Annelies Van Doorslaer

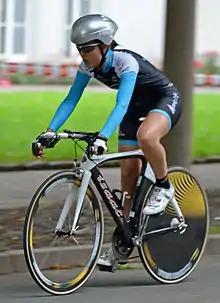
Van Doorslaer in 2012

Annelies Van Doorslaer (born 15 January 1989) is a Belgian former racing cyclist. She competed in the 2013 UCI women's road race in Florence.